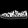
Label: Sneaker